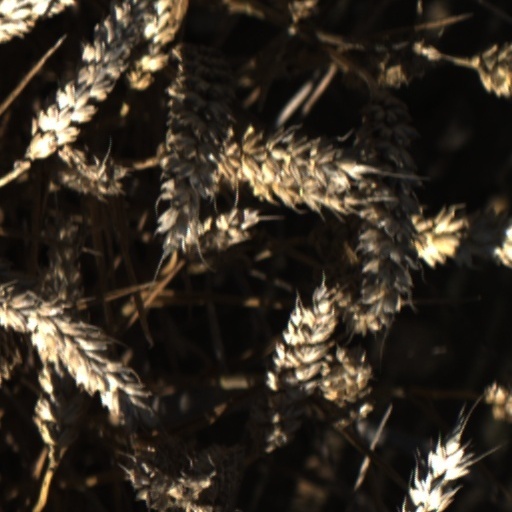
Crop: wheat